Royal Yugoslav Army

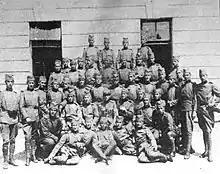
Yugoslav soldiers in 1925

By early 1921 the army organisation had settled into one cavalry division of four regiments, 16 infantry divisions, each consisting of three infantry regiments and one artillery regiment, and additional army-level troops. The 16 infantry divisions were grouped into four numbered army areas, with headquarters at Novi Sad (1st Army), Sarajevo (2nd Army), Skoplje (3rd Army), and Zagreb (4th Army). Later in 1921, a second cavalry division was formed using the four army-level cavalry regiments. Artillery allocation was one heavy artillery regiment and one howitzer regiment at army level, and one field artillery regiment at infantry division level. The army was based on conscription, and annual call-ups were used to maintain the peacetime strength of the army at 140,000. Of the four armies, two were equipped with French-pattern rifles, and the other two used an Austrian model. In the early 1920s, the army responded to several external crises, including the attempted return of King Charles IV to neighbouring Hungary, disturbances along the Albanian border, and incursions from Bulgaria. Despite high standards of discipline and individual training, the army was unable to conduct large-scale mobilisation due to threats on all frontiers, lack of funds, poor railway infrastructure, lack of suitably trained and qualified officers, and shortage of arms, munitions, clothing and equipment.